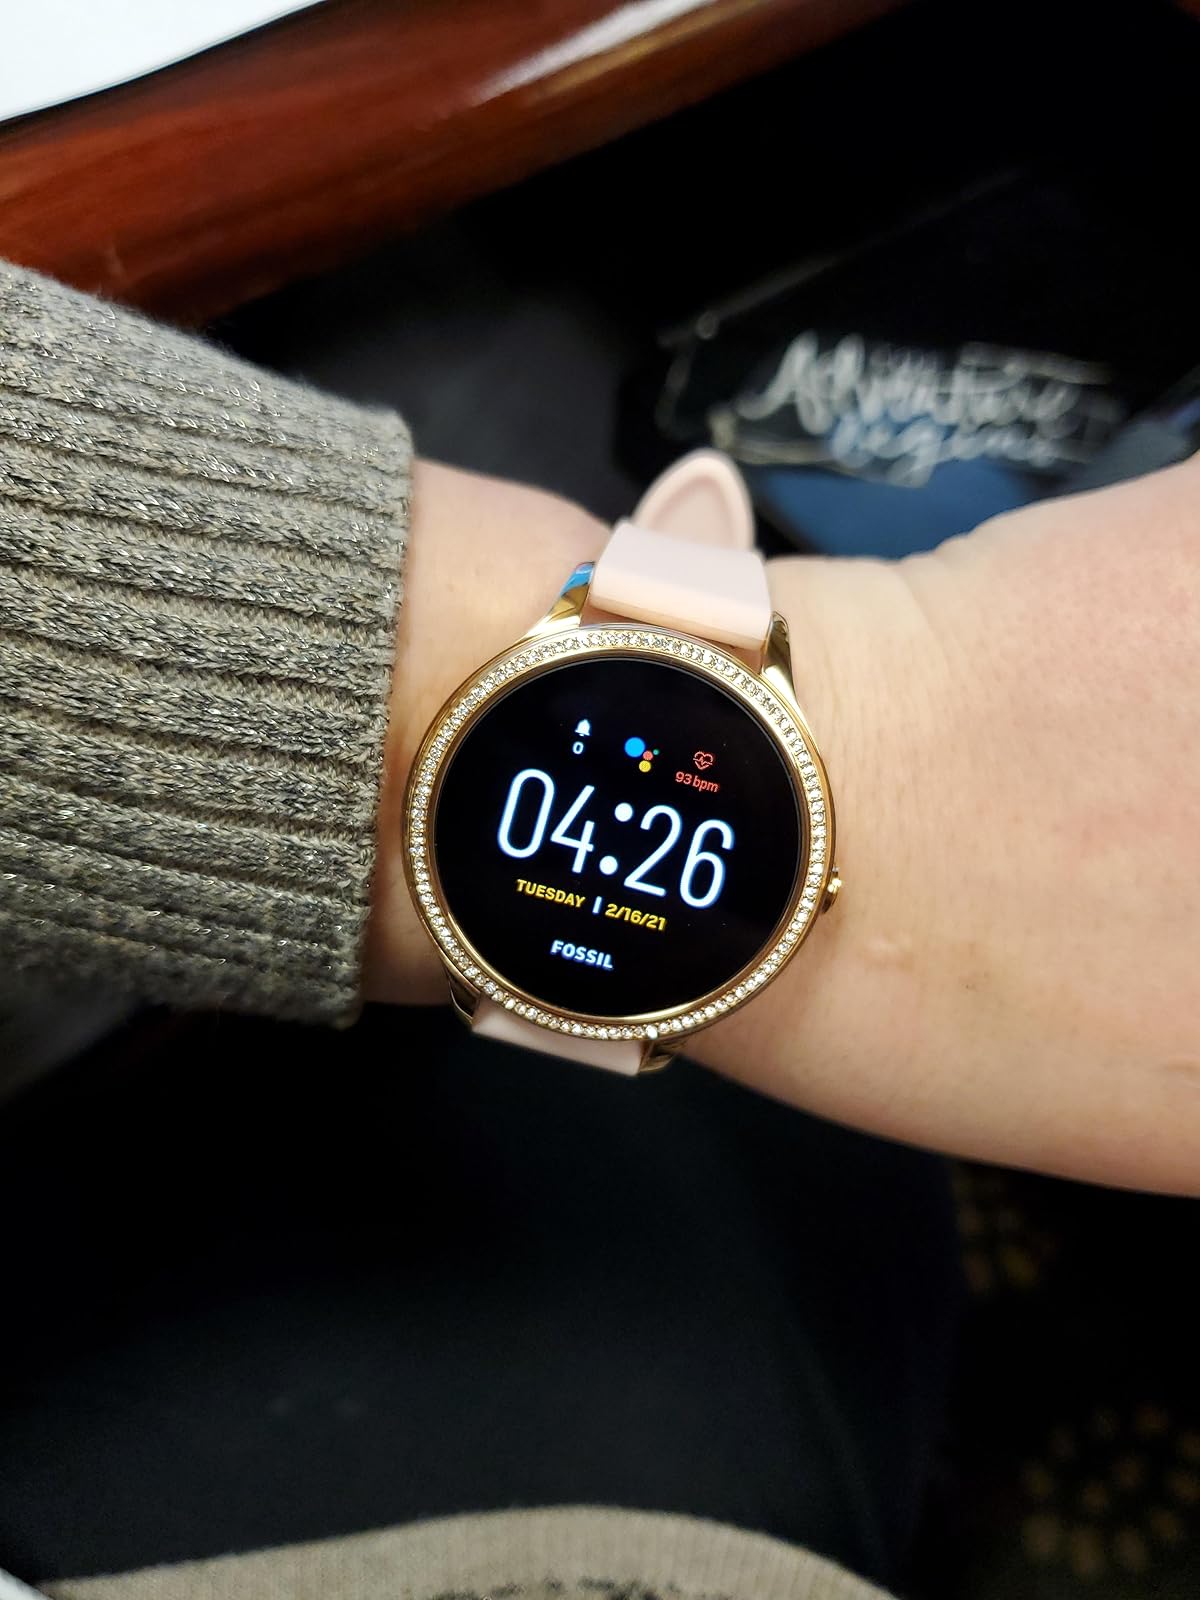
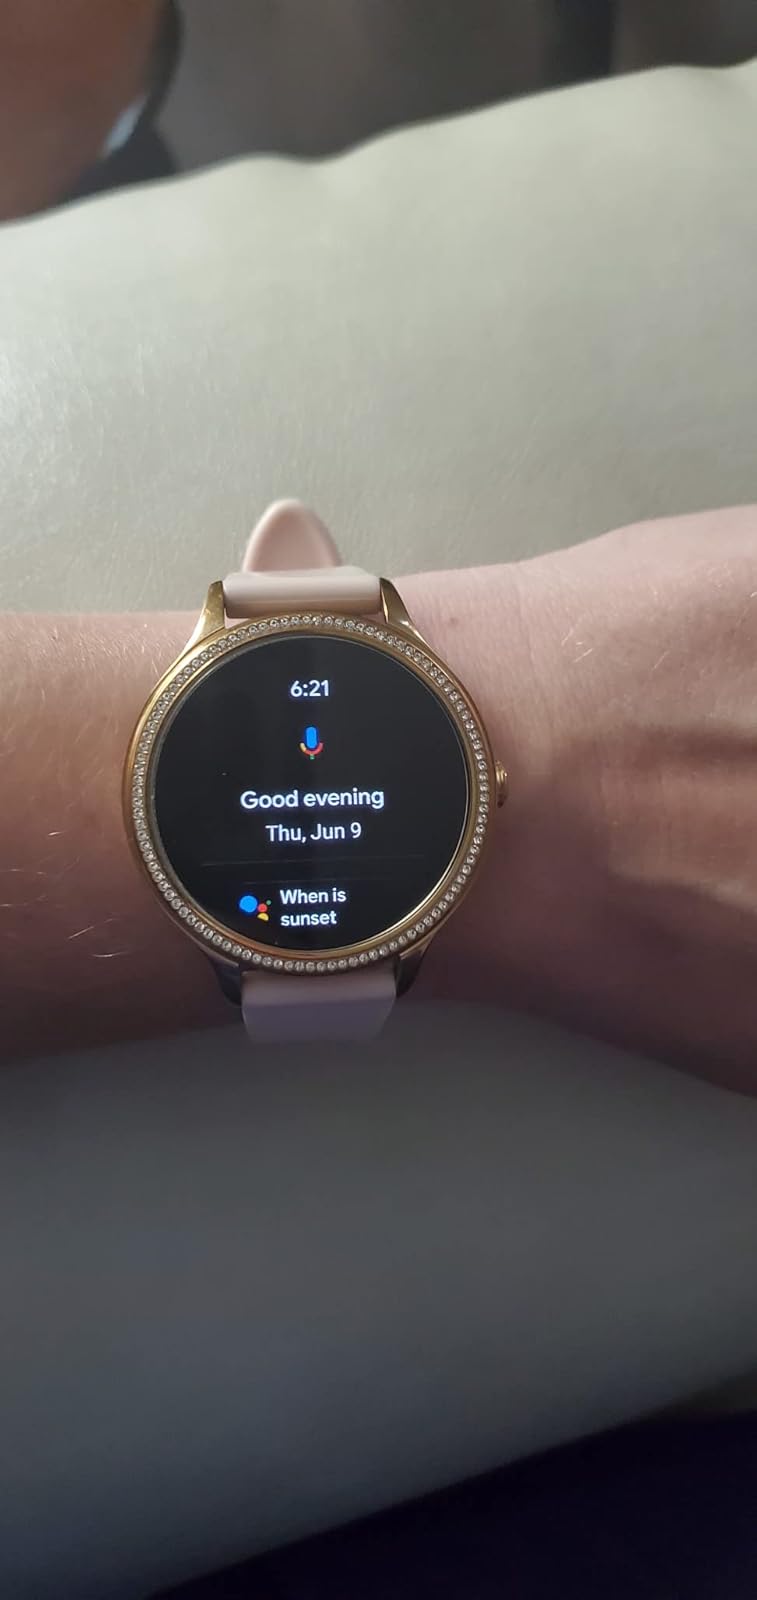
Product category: smartwatch
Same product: yes